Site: brandenburg
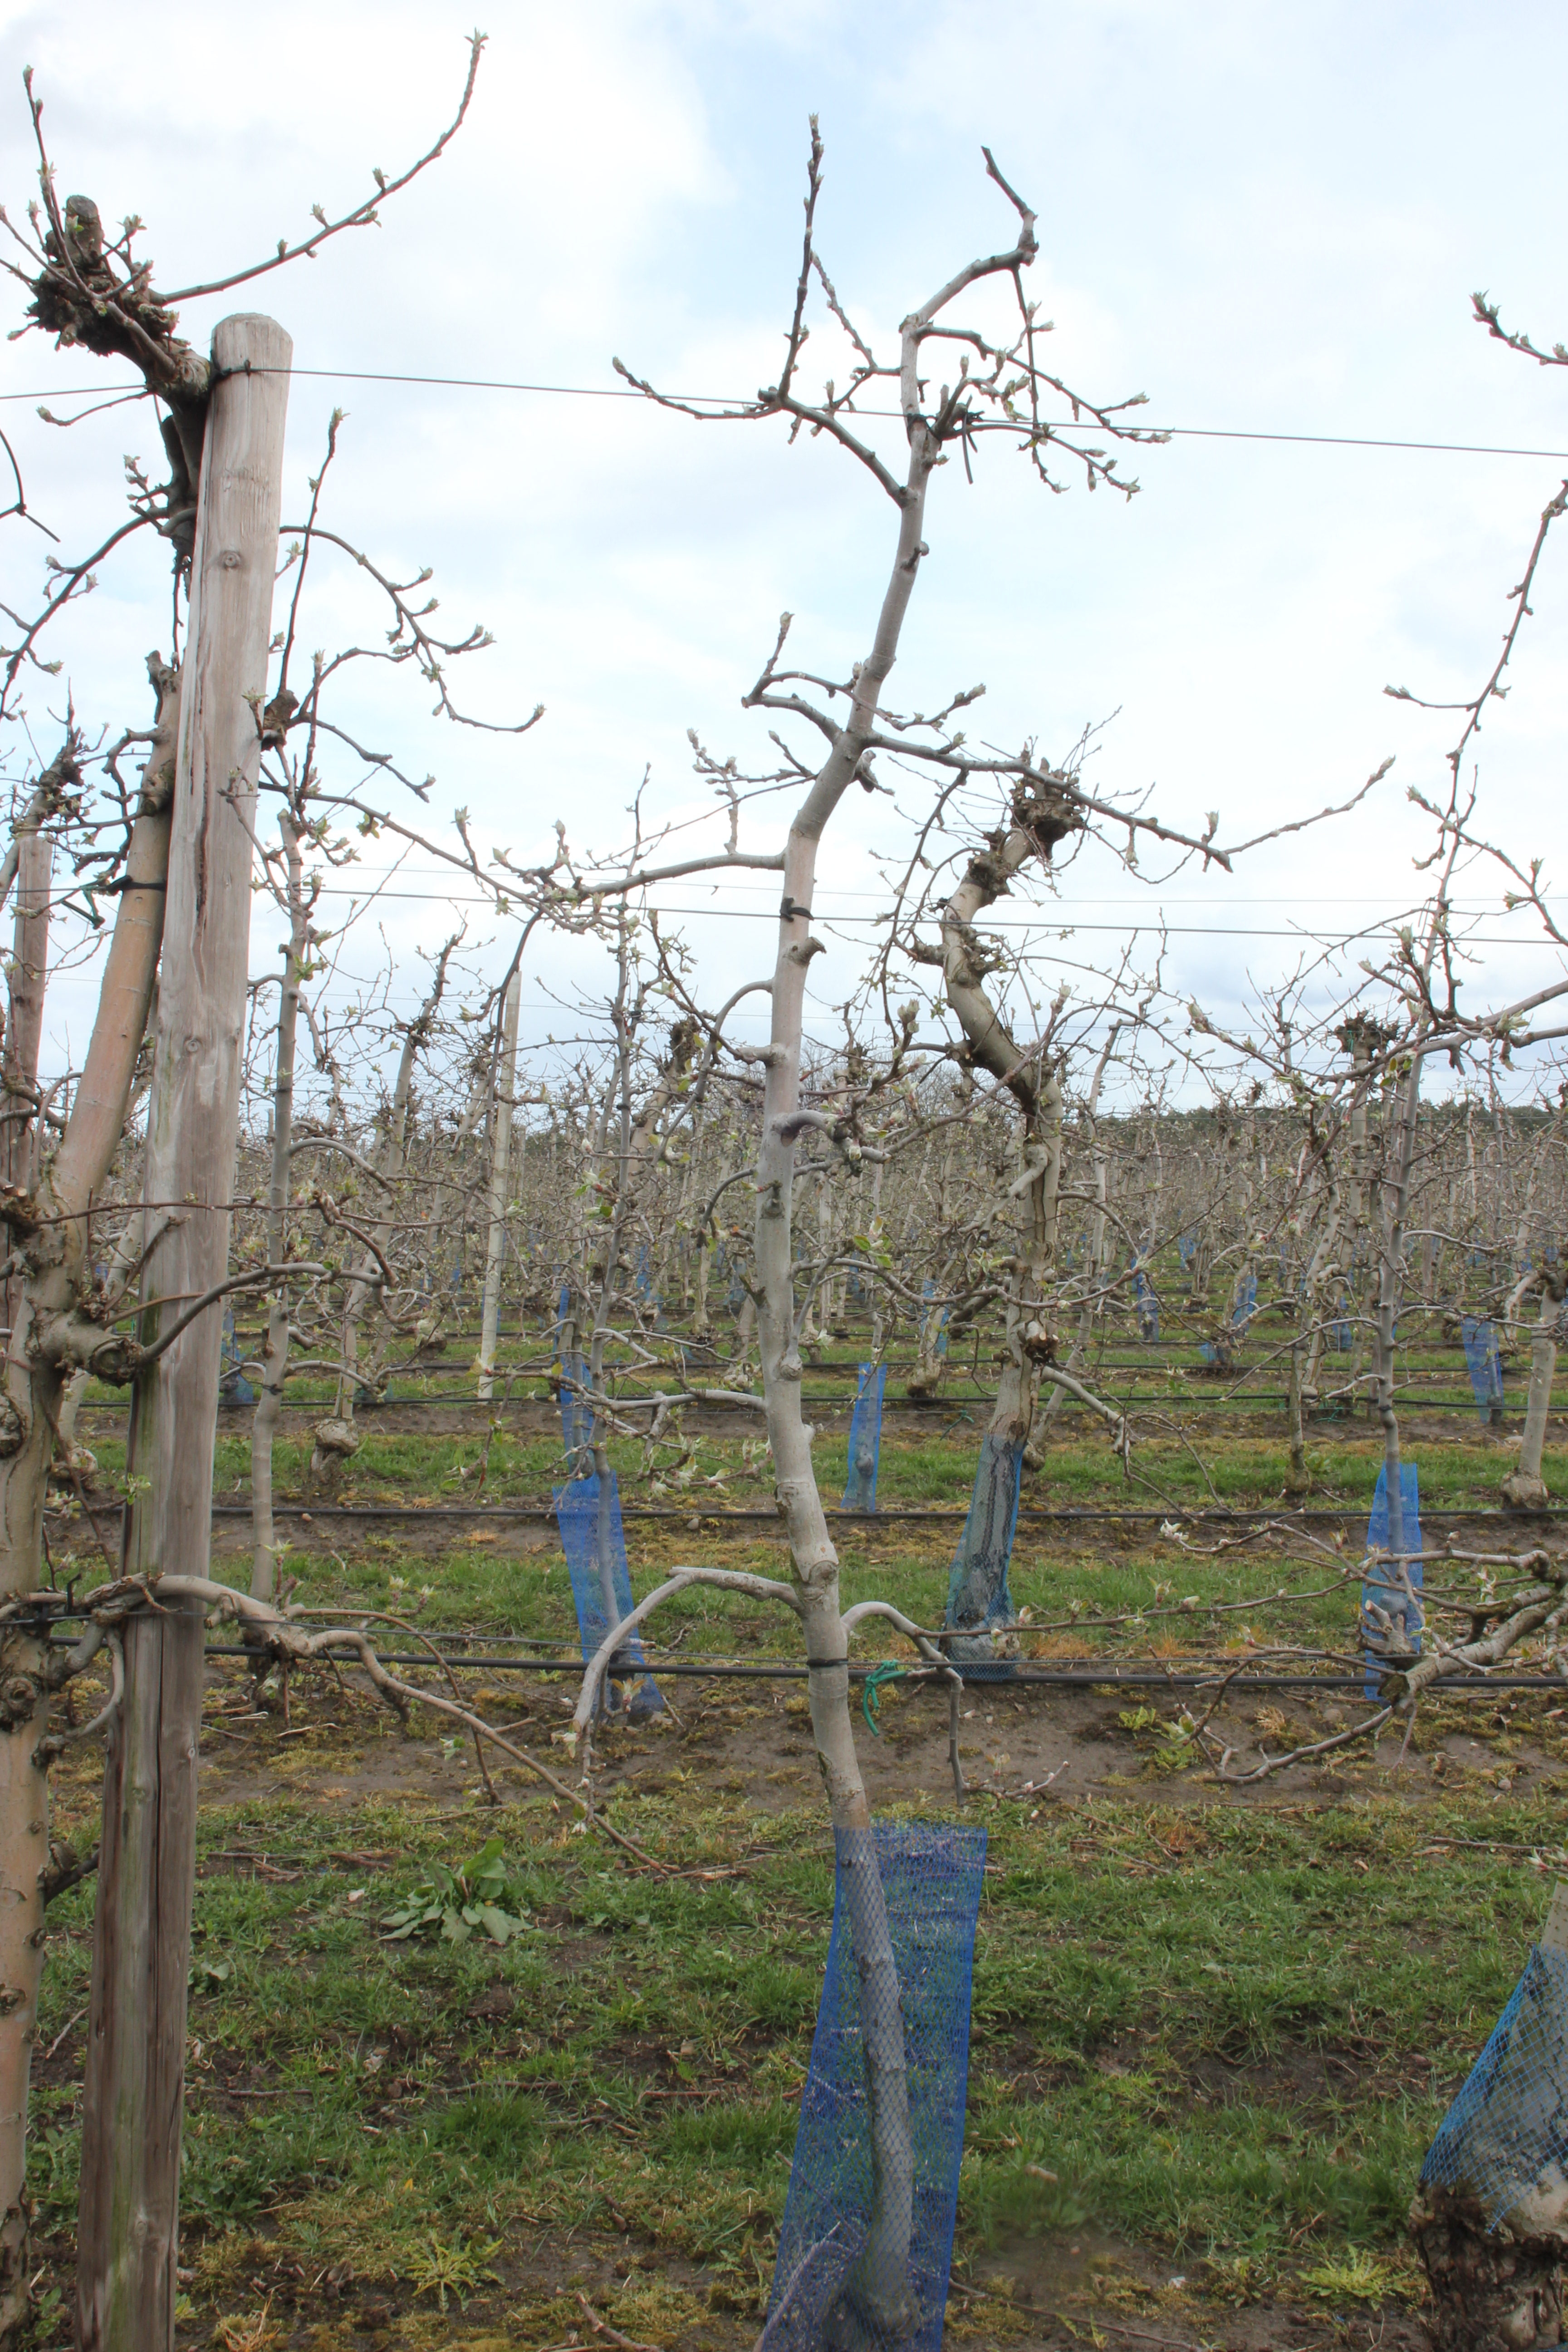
Growth stage (BBCH 55): Inflorescence emergence